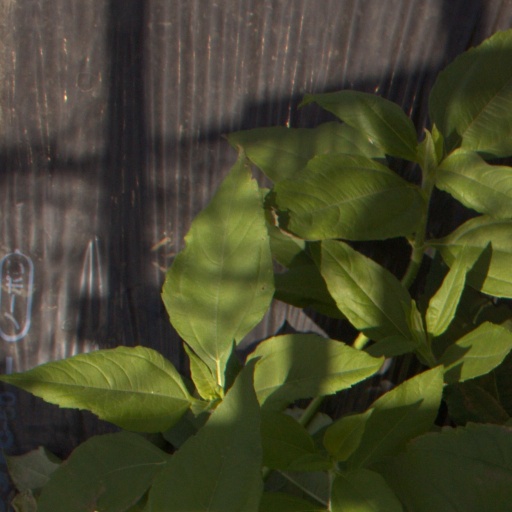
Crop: Jerusalem artichoke